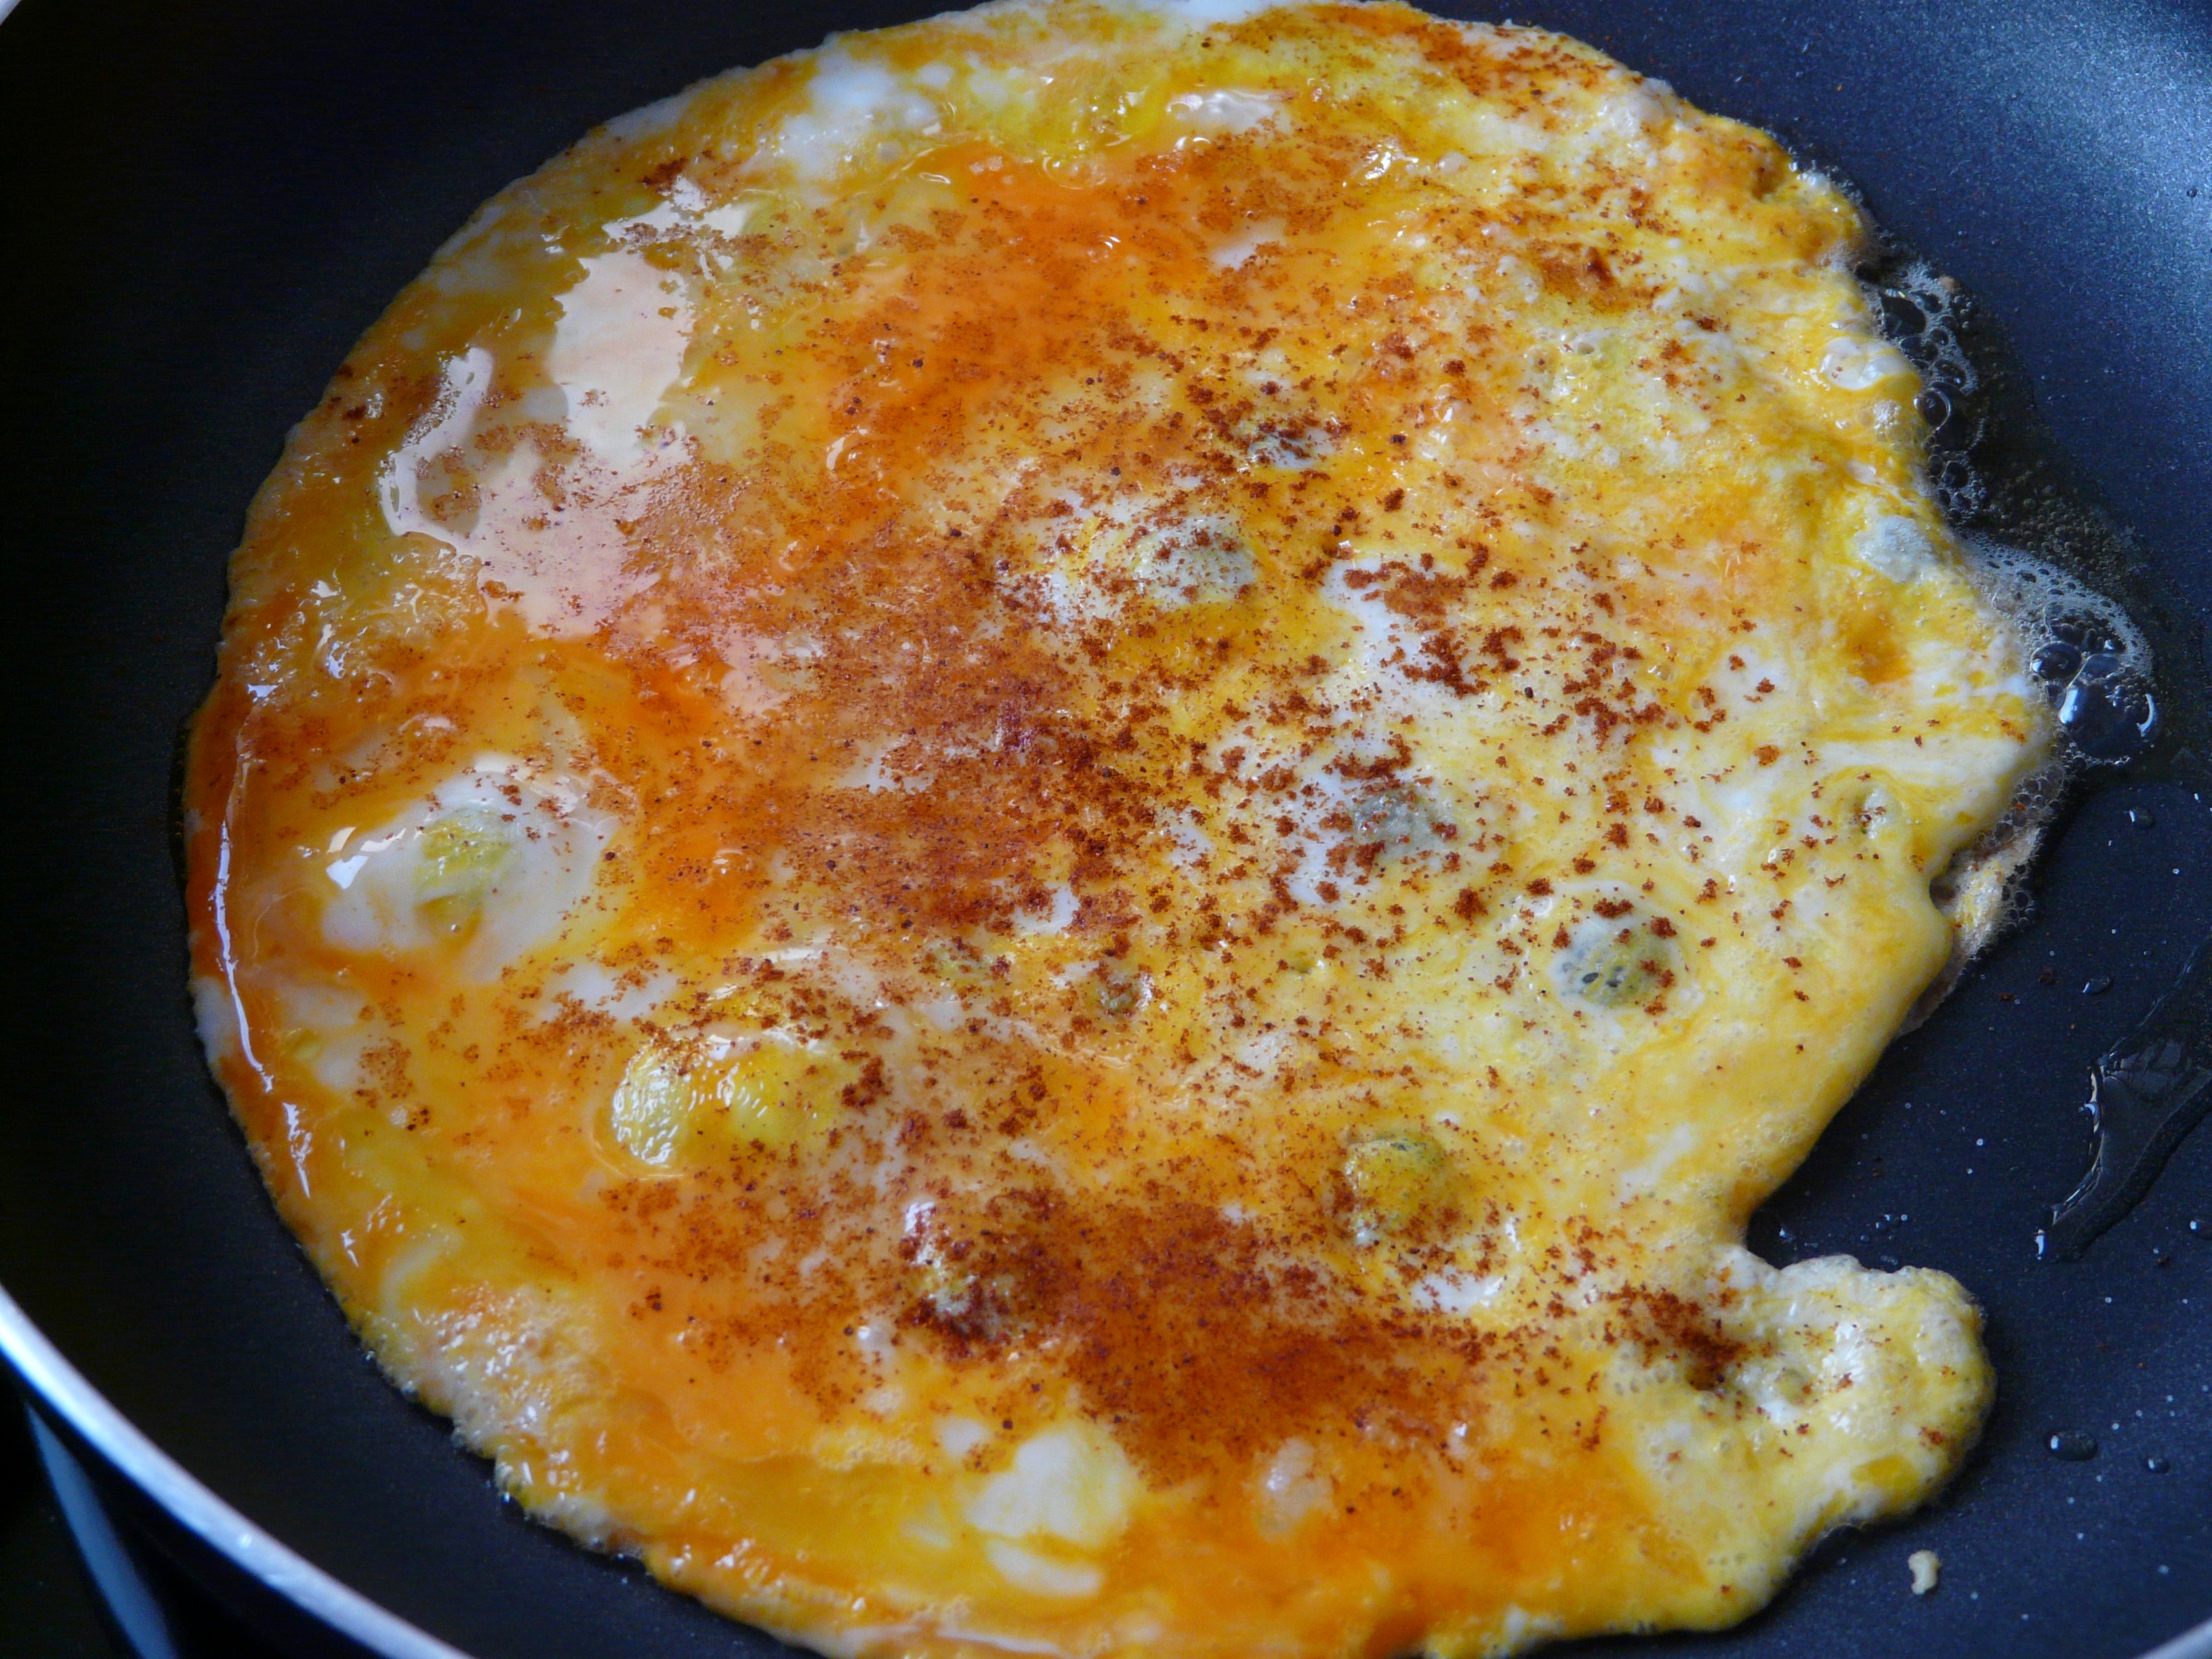
dish, meal, food, produce, breakfast, eat, cuisine, delicious, pan, egg, pancake, cook, fry up, court, sear, omelette, fried food, potato pancake